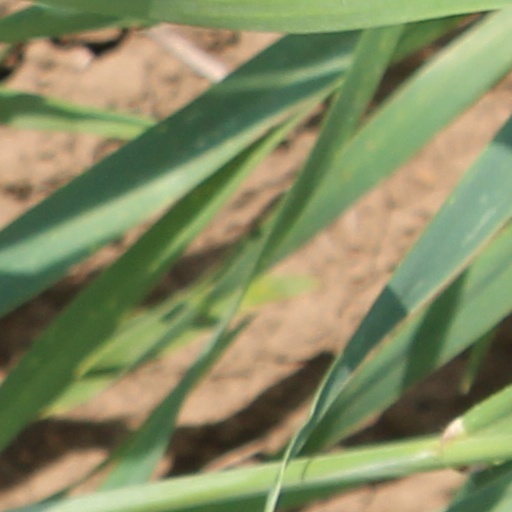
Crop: wheat